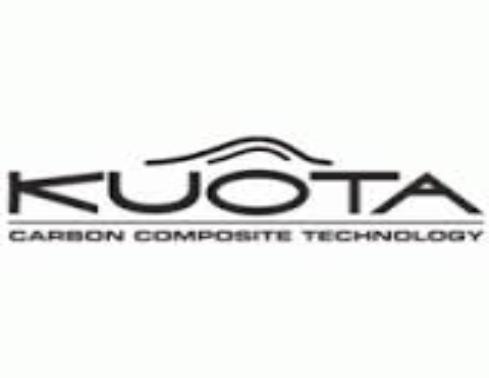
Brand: Kuota
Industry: Transportation